2012 ATP World Tour

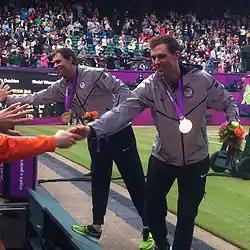
Bob and Mike Bryan won seven titles together in 2012, including the Olympic gold (def. Llodra/Tsonga), and their fourth US Open (def. Paes/Štěpánek), tying John Newcombe and Tony Roche's all-time record of 12 Grand Slam wins.

These tables present the number of singles (S), doubles (D), and mixed doubles (X) titles won by each player and each nation during the season, within all the tournament categories of the 2012 ATP World Tour: the Grand Slam tournaments, the tennis event at the London Summer Olympic Games, the ATP World Tour Finals, the ATP World Tour Masters 1000, the ATP World Tour 500 series, and the ATP World Tour 250 series. The players/nations are sorted by: 1) total number of titles (a doubles title won by two players representing the same nation counts as only one win for the nation); 2) cumulated importance of those titles (one Grand Slam win equalling two Masters 1000 wins, one ATP World Tour Finals win equalling one-and-a-half Masters 1000 win, one Masters 1000 win equalling two 500 events wins, one Olympic win equalling one-and-a-half 500 event win, one 500 event win equalling two 250 events wins); 3) a singles > doubles > mixed doubles hierarchy; 4) alphabetical order (by family names for players).